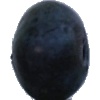
Label: Blueberry 1